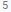
Number: 5